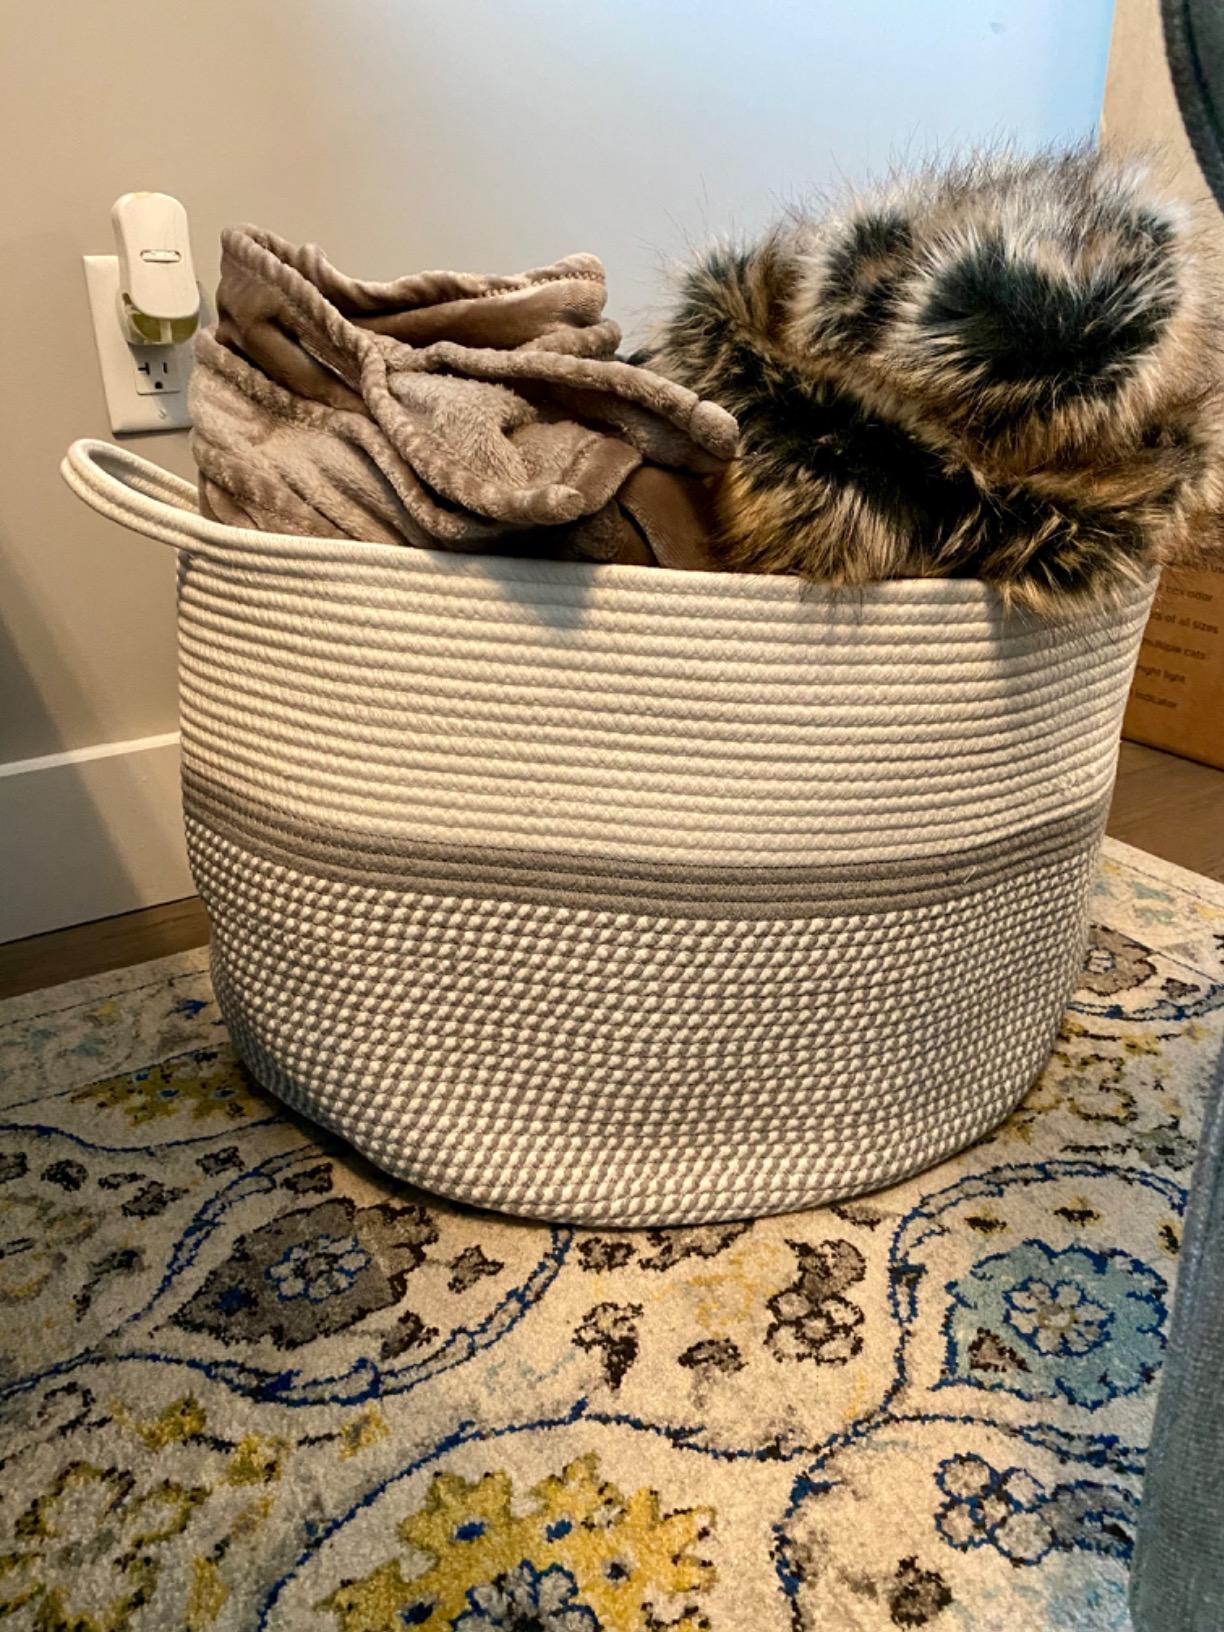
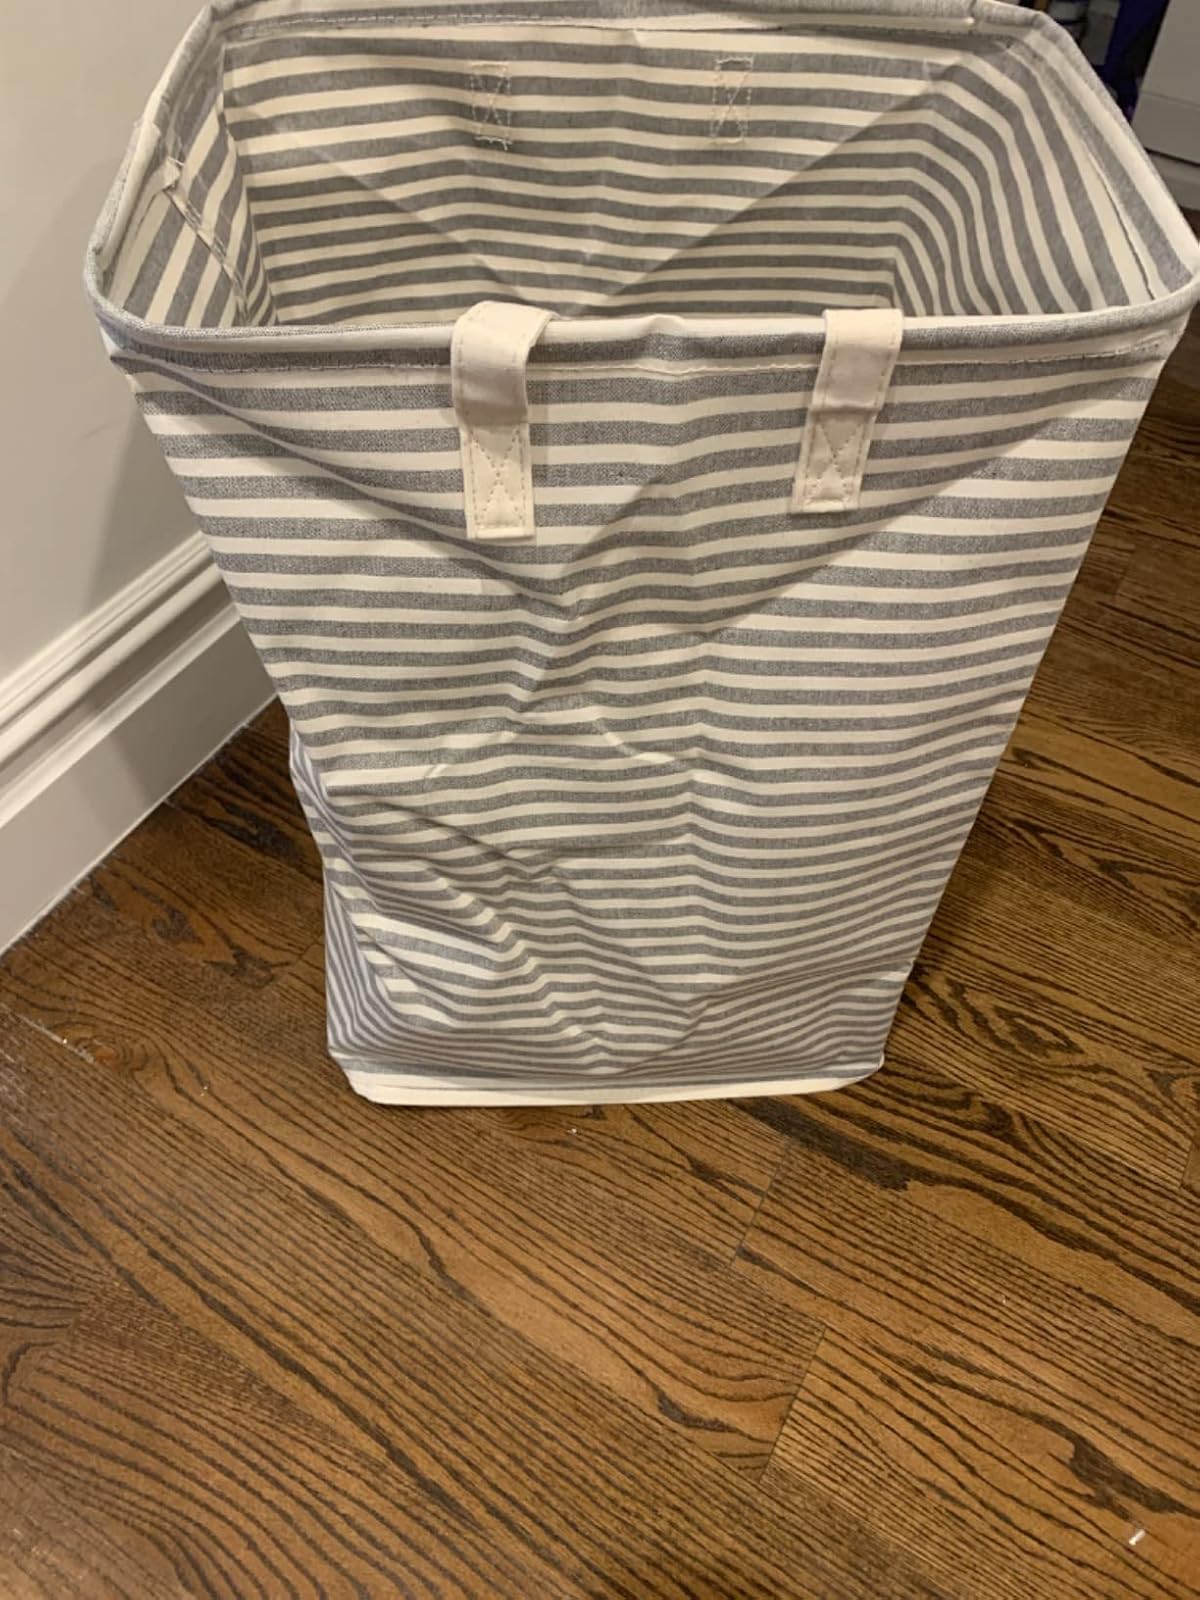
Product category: items_hamper
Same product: no